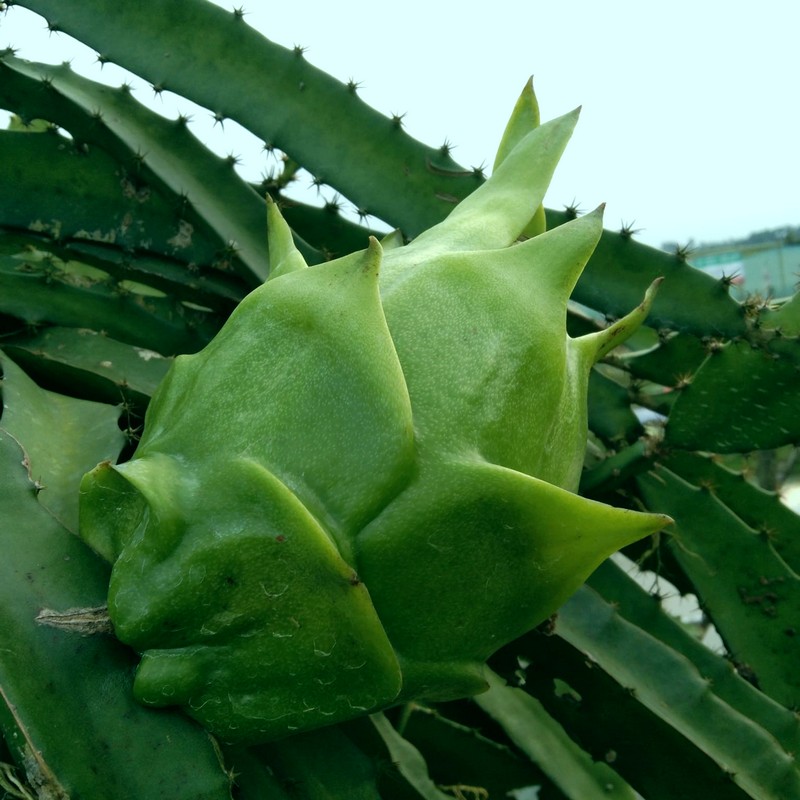
Label: Immature Dragon Fruit